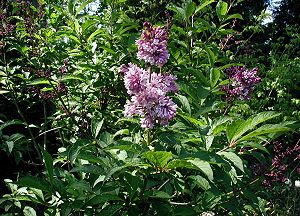
Ungarsk syren
Ungarsk syren er en stor, løvfældende busk med en tæt, tragtformet vækst. Hovedgre­nene er stift oprette med let opstigende sidegrene. Blomsterne sidder i endestillede aks med lilla blomster, der har en tung og næsten ubehagelig duft.